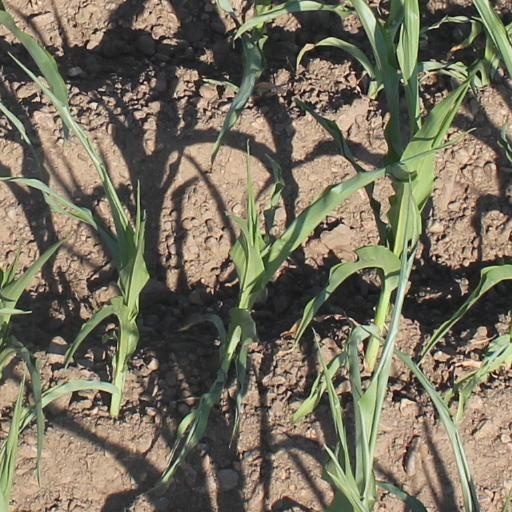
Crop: maize; corn